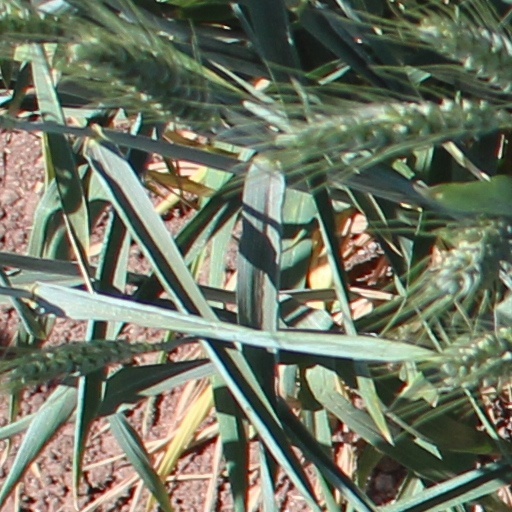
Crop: wheat